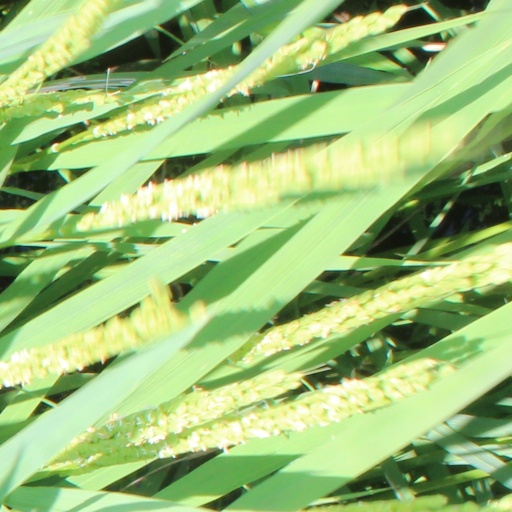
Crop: rice